Gough Whitlam

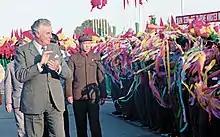
Whitlam visits China, 1973

The McMahon government had consisted of 27 ministers, twelve of whom comprised the Cabinet. In the run-up to the election, the Labor caucus had decided that if the party took power all 27 ministers were to be Cabinet members. Intense canvassing took place amongst ALP parliamentarians as the duumvirate did its work, and on 18 December the caucus elected the Cabinet. The results were generally acceptable to Whitlam, and within three hours, he had announced the portfolios of the Cabinet members. To give himself greater control over the Cabinet, in January 1973 Whitlam established five Cabinet committees (with the members appointed by himself, not the caucus) and took full control of the Cabinet agenda.